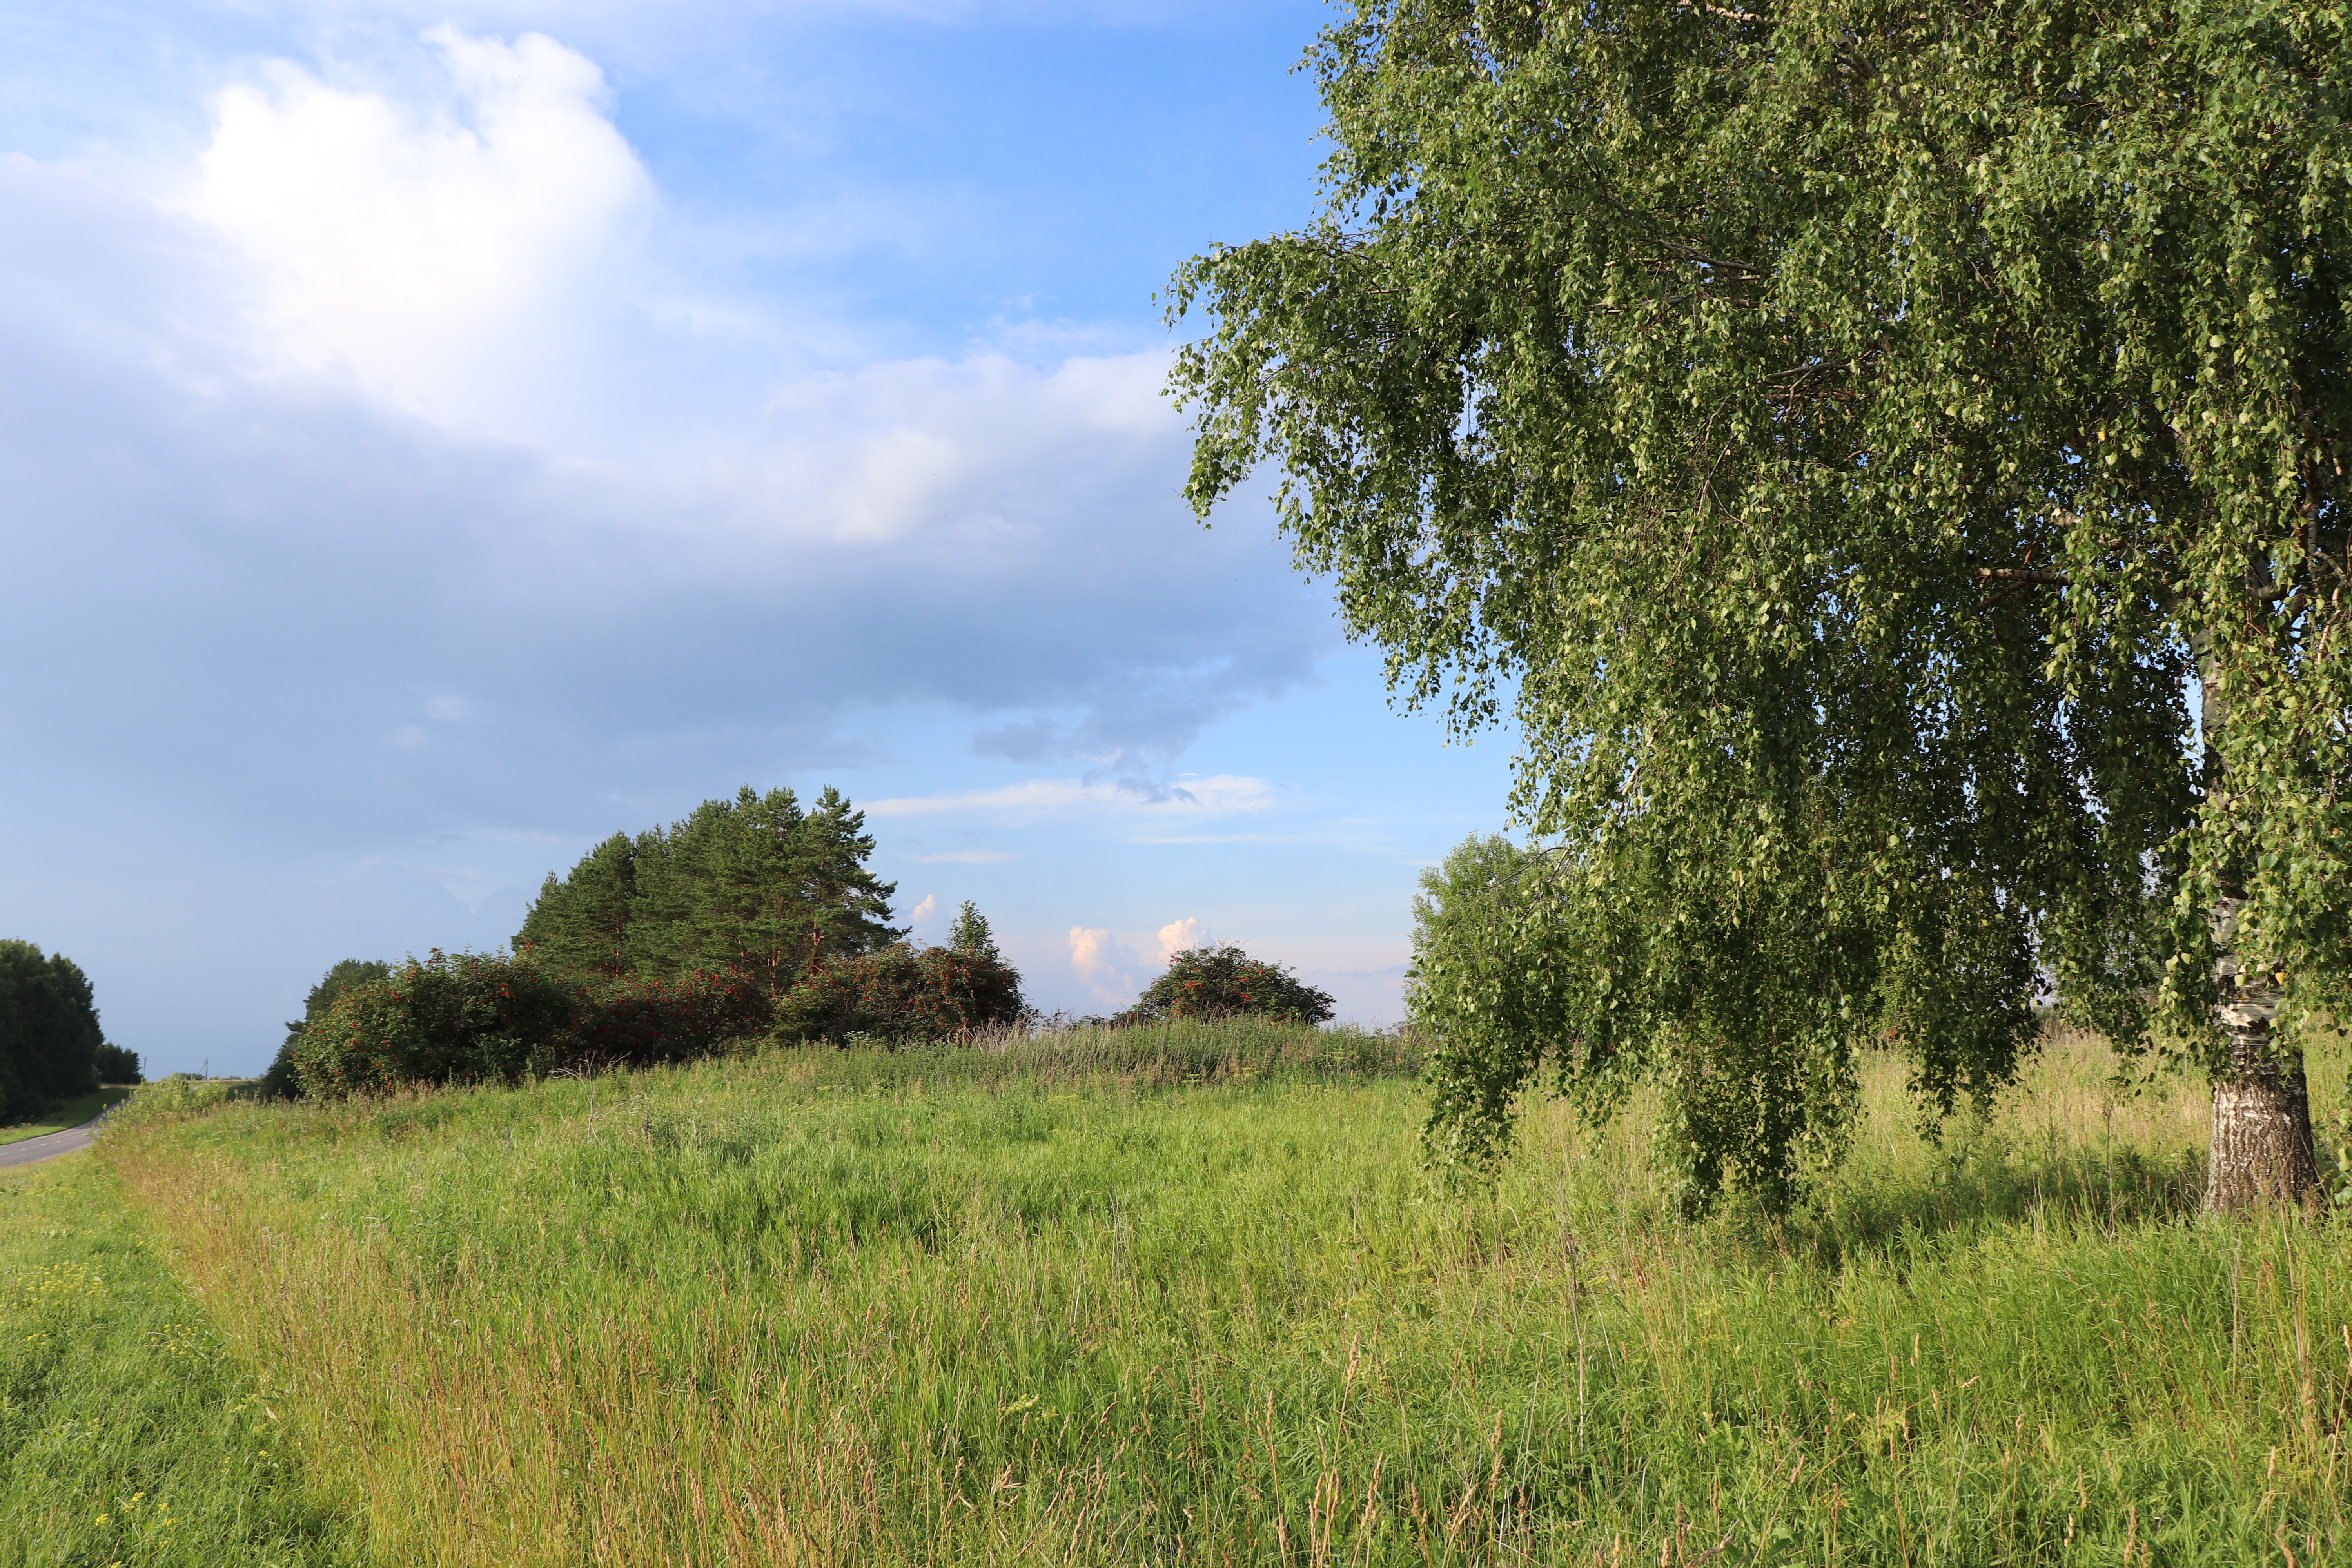
landscape, nature, countryside, grassland, sky, tree, pasture, field, vegetation, ecosystem, meadow, nature reserve, prairie, grass, cloud, rural area, grass family, farm, shrubland, plain, biome, land lot, grove, fen, ecoregion, savanna, hill, agriculture, bank, crop, plant, plant community